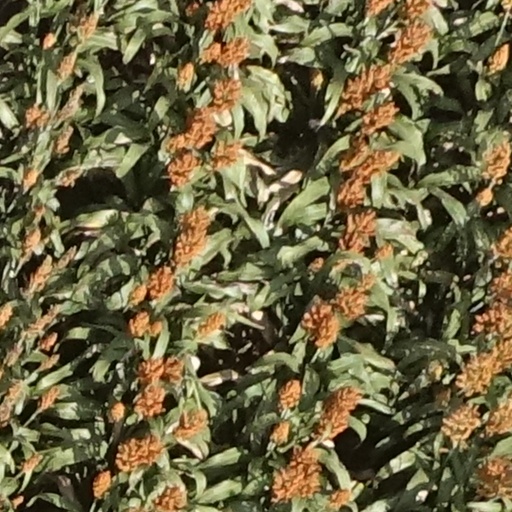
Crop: sorghum